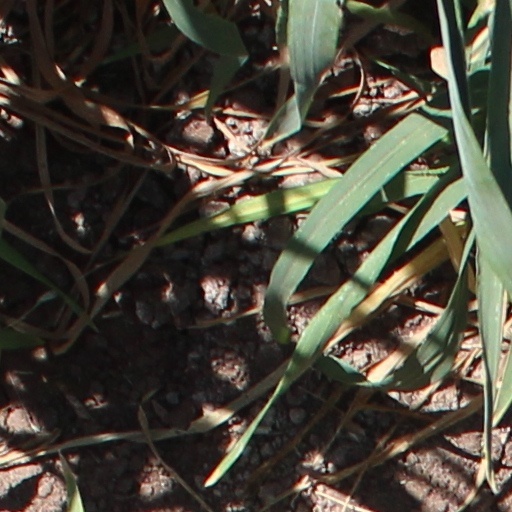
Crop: wheat